Wasted spark system

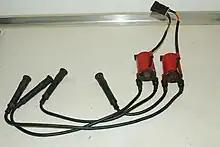
Ignition Coils of a Ford RS1600i

This system has been widely used, including such engines as the MG MG6 1.8T engine; Mitsubishi Evolution 4G63 engine, Fiat 126 engine, Mercedes-Benz inline sixes (M104.94x, M104.98x, M104.99x); Buick 3800 engines (LN3 and newer); Harley-Davidson V-Twin; air-cooled BMW Motorcycles; Citroën 2CV, Mazda B engines; Chrysler V10s; GY6 engine; Volkswagen Golf Mk3 2.8 VR6 (other than 2.0); Saturn Corporation four cylinders; Toyota 5VZ-FE V6s; Toyota 5E-FE and Chrysler 1.8, 2.0 & 2.4 engines. Some Ford engines also do. Many Honda and Kawasaki motorcycle and PWC engines also follow a similar design, to allow for a smaller number of more powerful coils to replace a larger number of smaller coils in the same limited space.